Jaye Howard

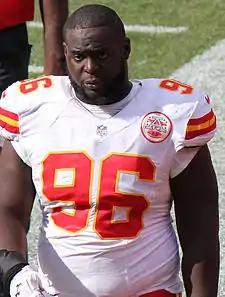
Howard with the Kansas City Chiefs in 2014

Jaye Howard Jr. (born December 20, 1988) is an American former professional football defensive end. He played college football for the University of Florida, where he was a member of a BCS National Championship team. He was selected by the Seattle Seahawks in the fourth round of the 2012 NFL draft.